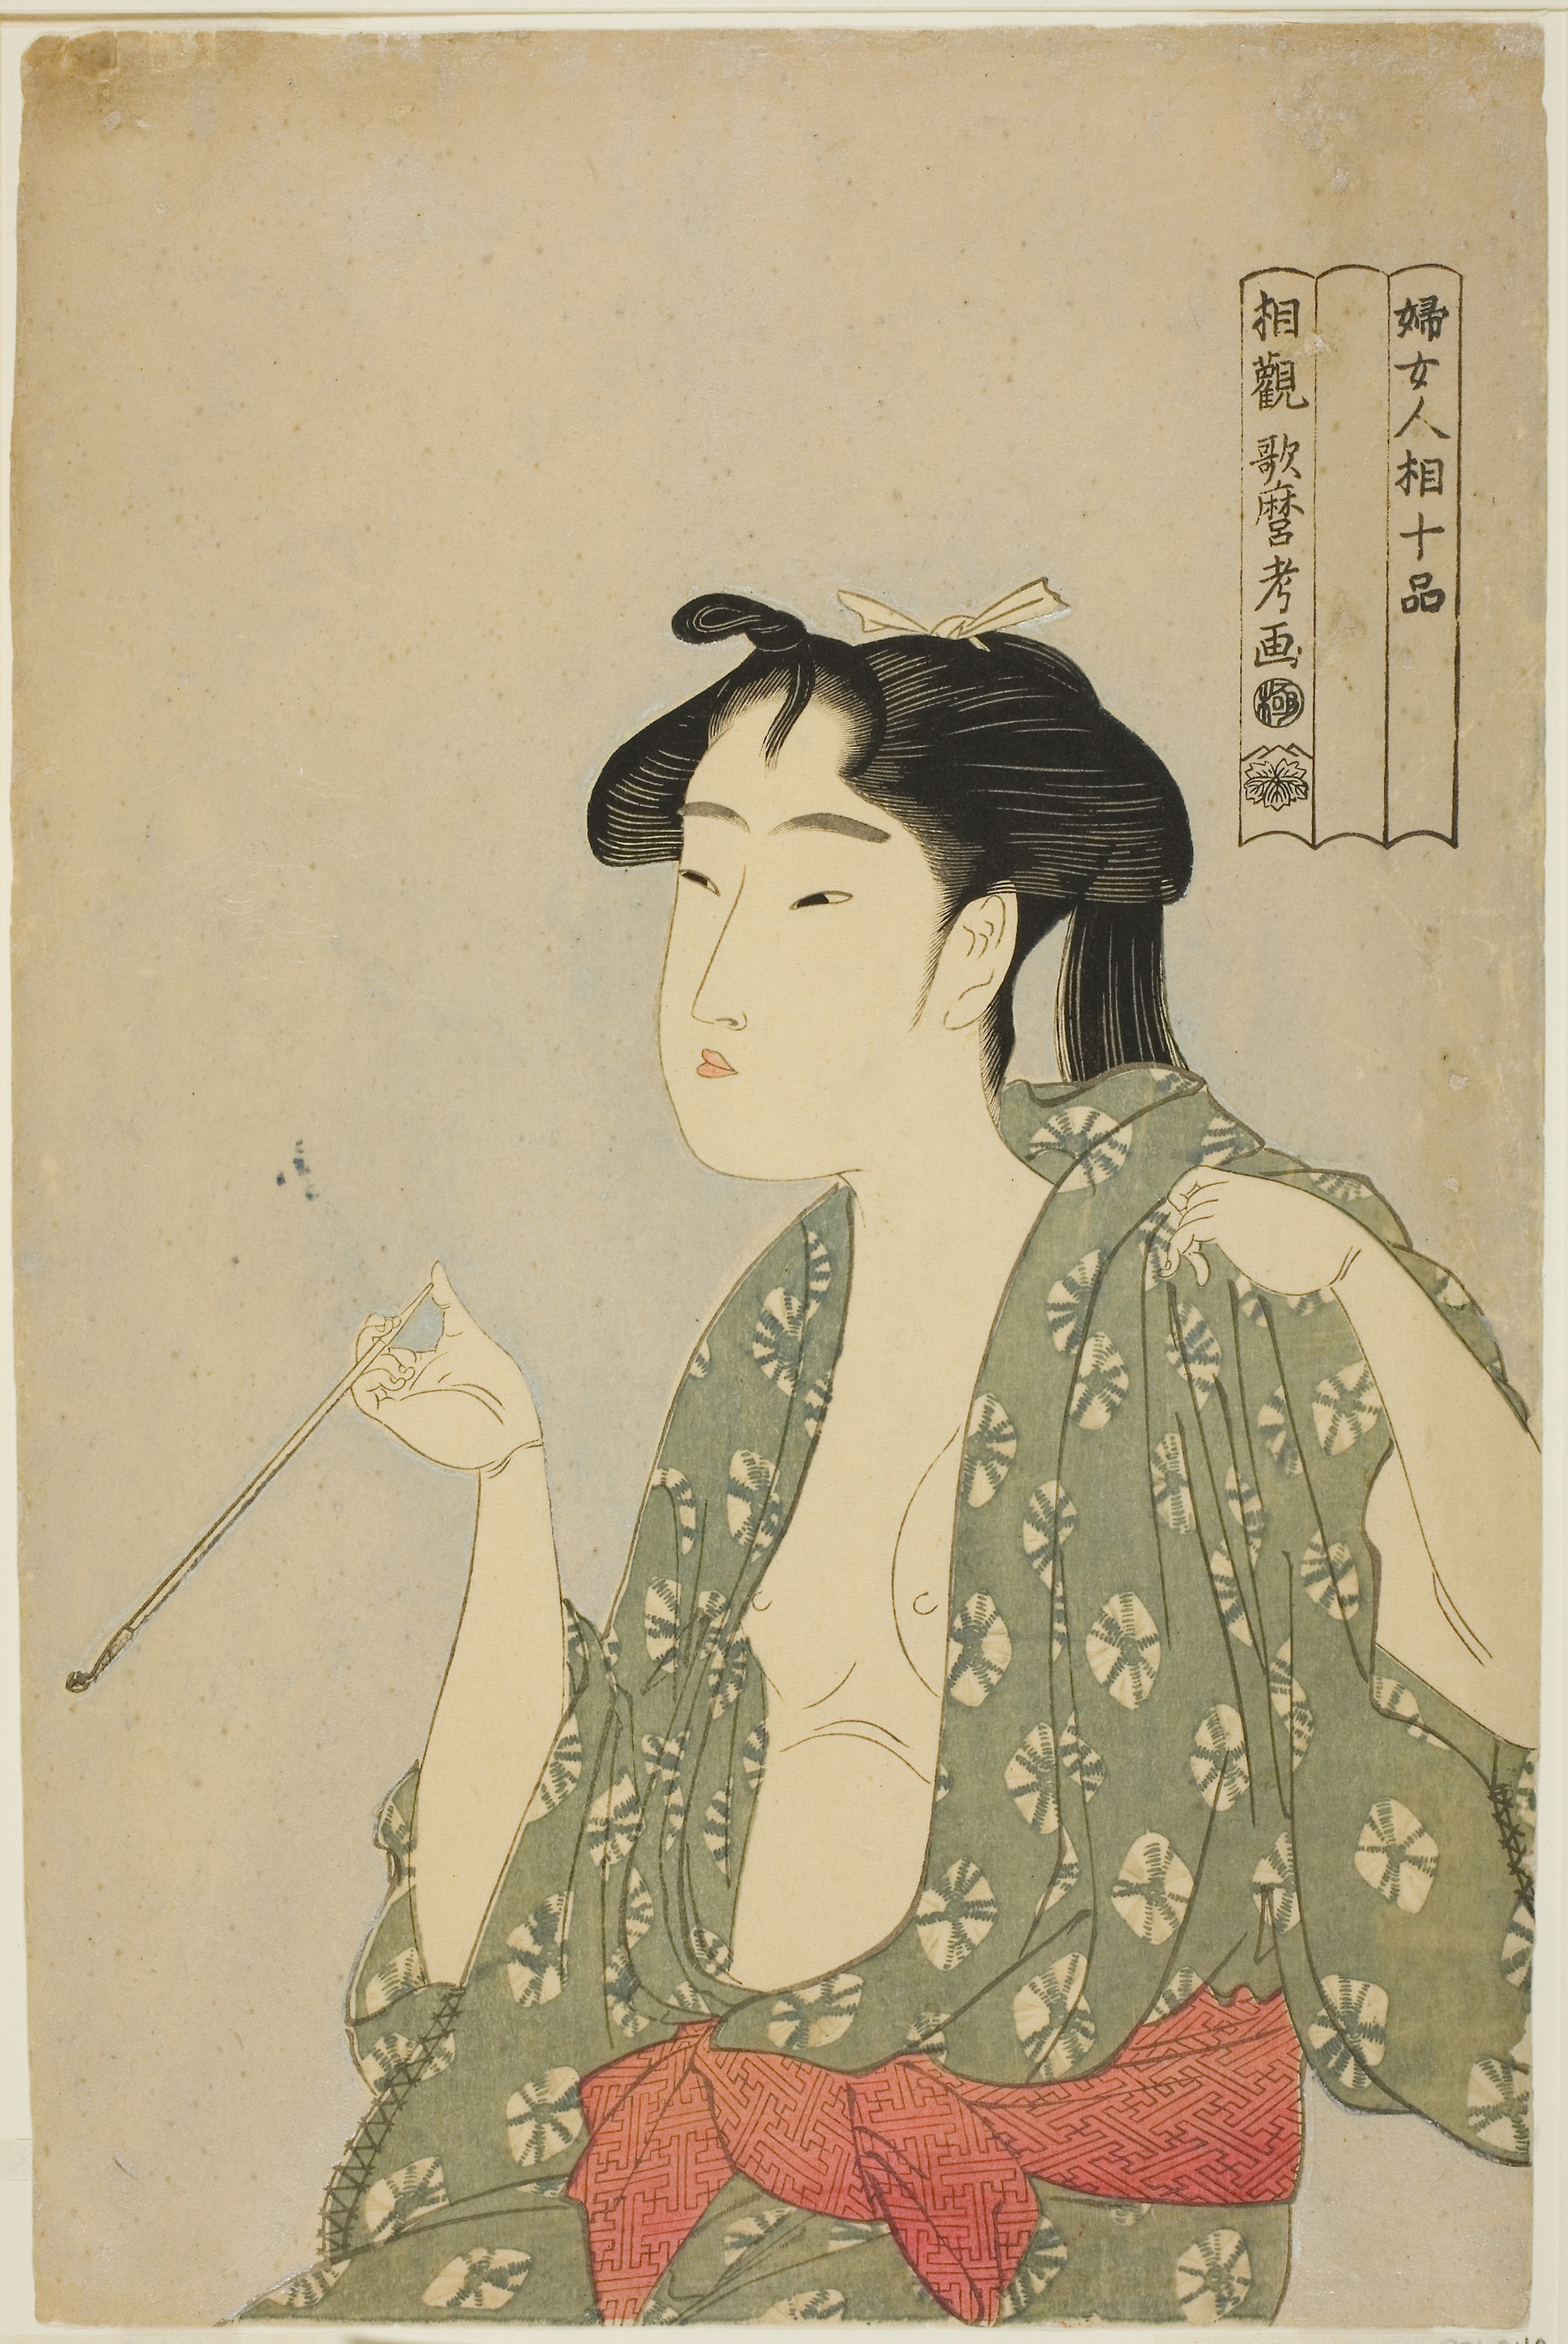
woman, art, vintage clothing, illustration, costume design, retro style, girl, portrait, paper, geisha, fashion illustration, pattern